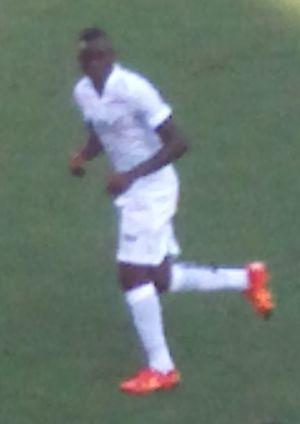
Diederrick Joel Tagueu Tadjo, né le 6 décembre 1993 à Nkongsamba au Cameroun, est un footballeur camerounais. Il évolue au poste d'avant-centre au CS Marítimo.